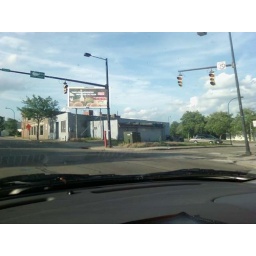
my office used to be in that blue building.